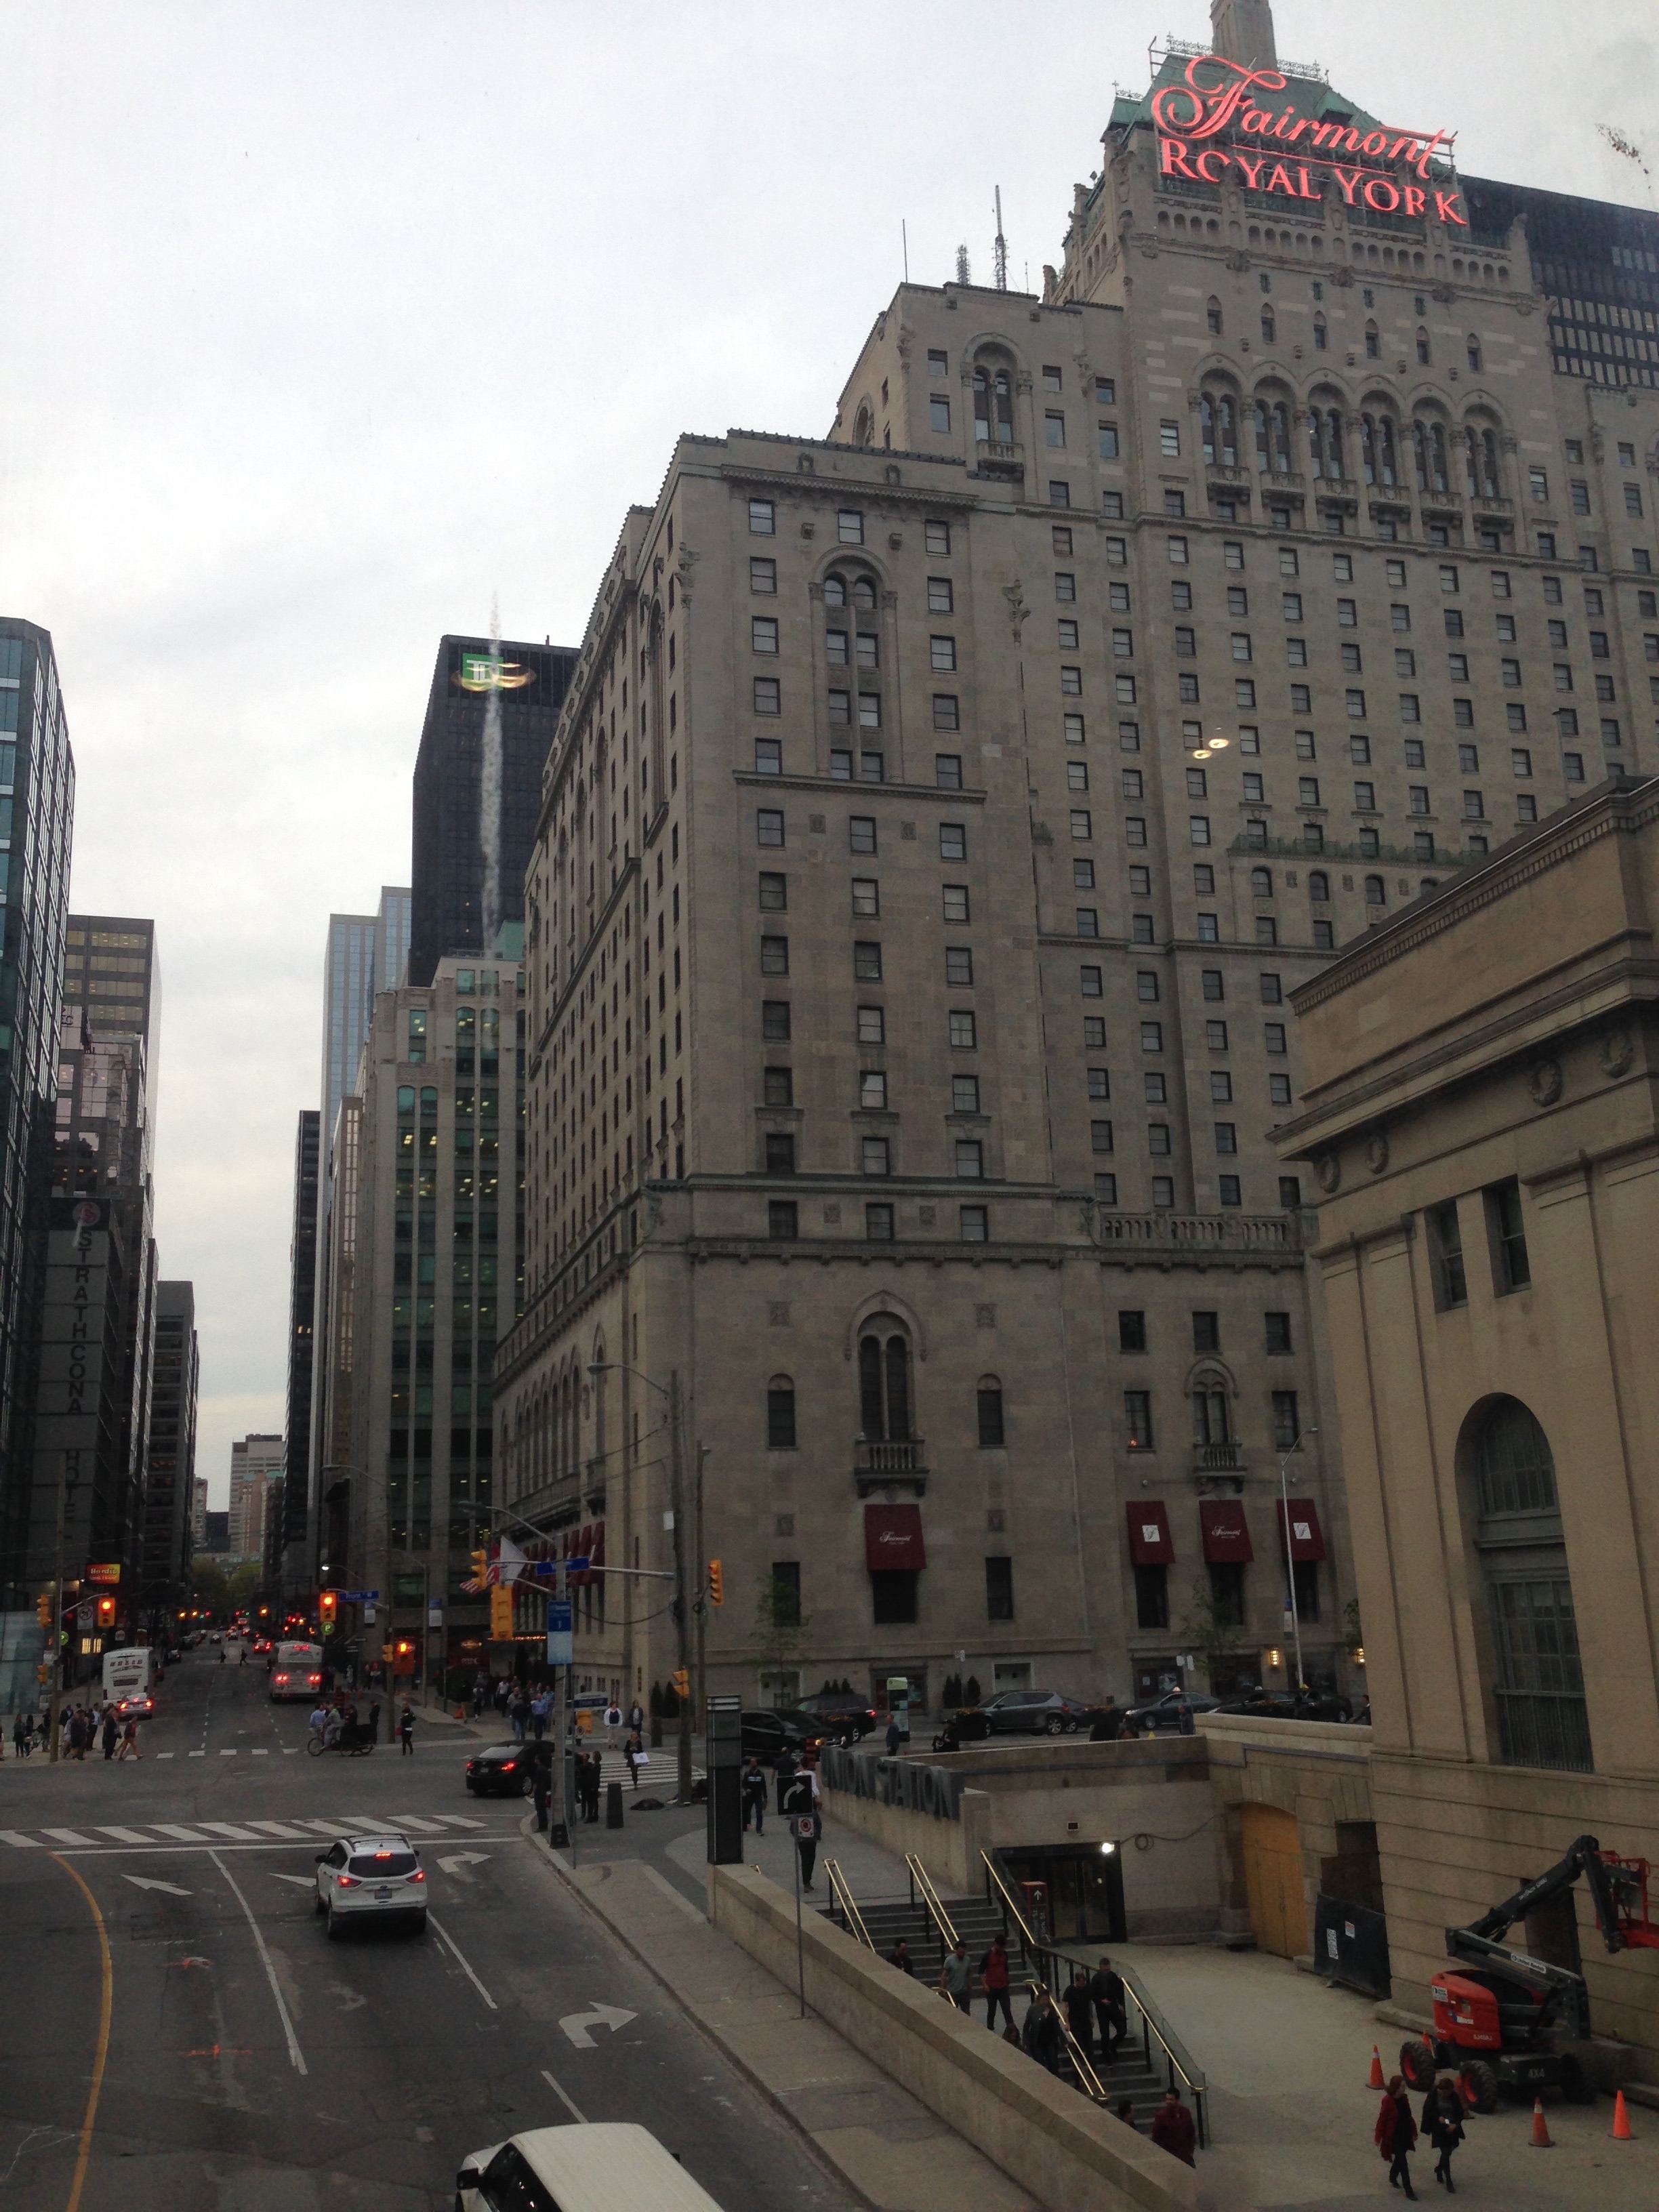
architecture, road, street, town, city, skyscraper, cityscape, downtown, landmark, facade, tower block, metropolis, neighbourhood, urban area, human settlement, metropolitan area